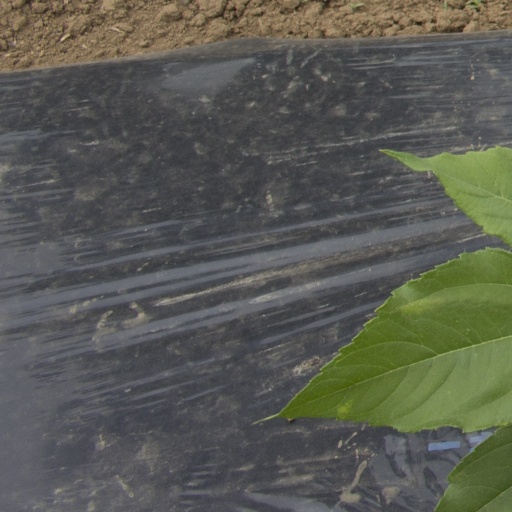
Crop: Jerusalem artichoke